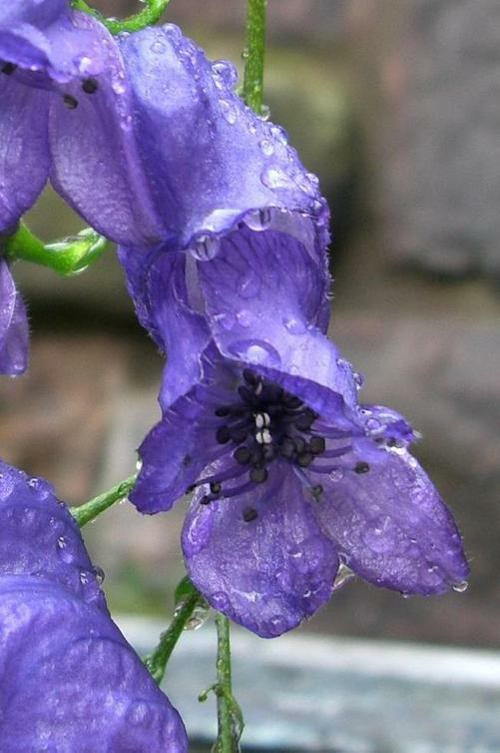
Flower: monkshood